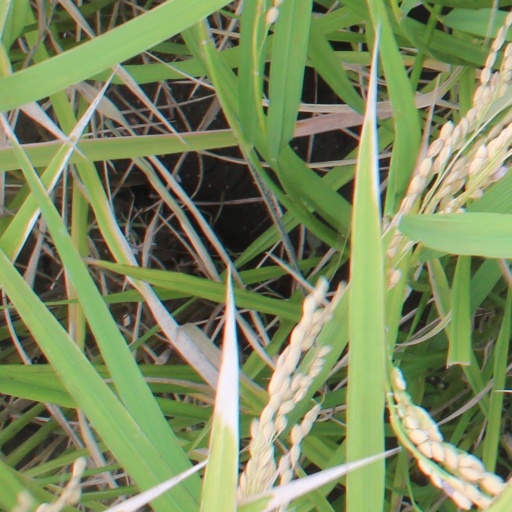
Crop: rice